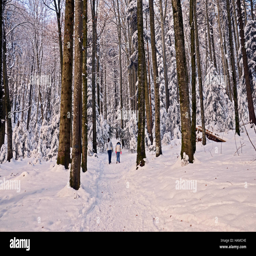
images of path through the #